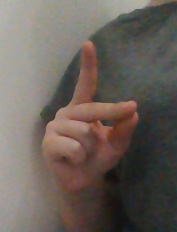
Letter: ta